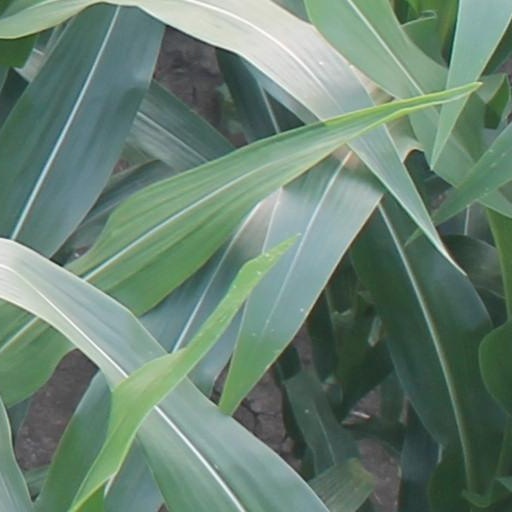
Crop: maize; corn